Leumeah railway station

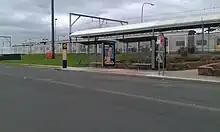
Bus stop on the eastern side of the station serving Busabout route 881 and Interline routes 870–872

Transit Systems operates five bus routes via Leumeah station, under contract to Transport for NSW: